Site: brandenburg
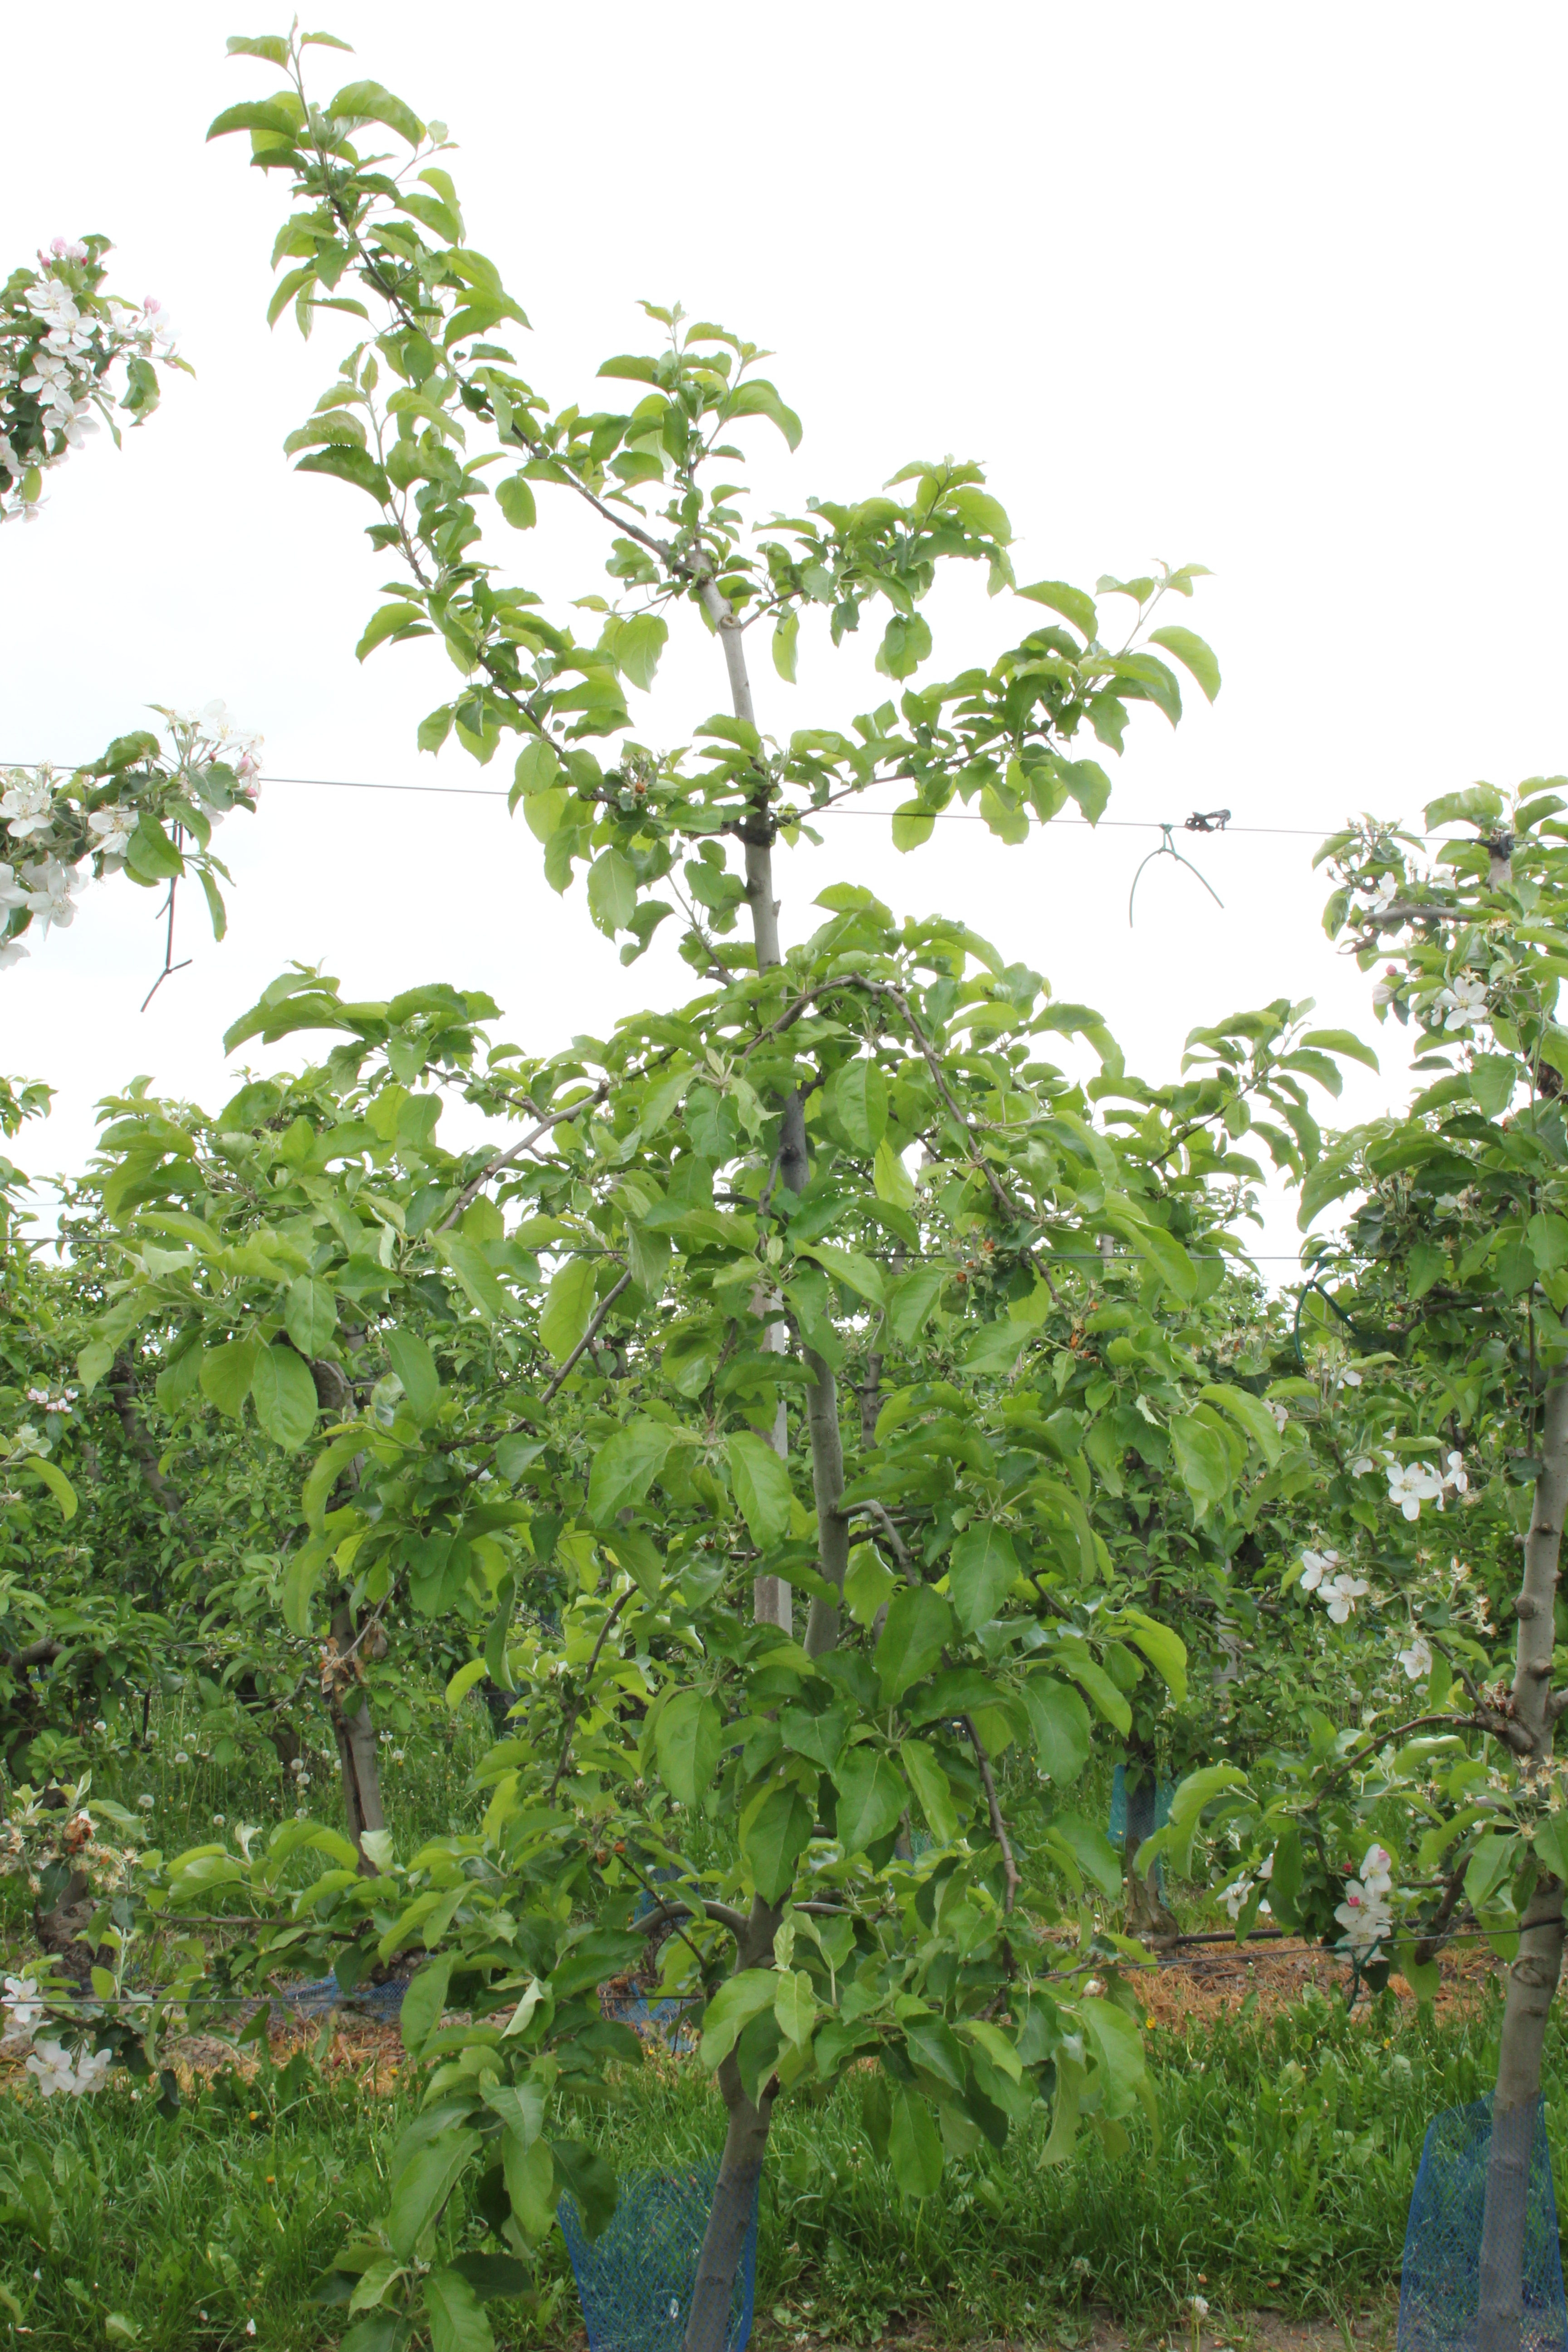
Growth stage (BBCH 67): Flowering